High Court of Australia

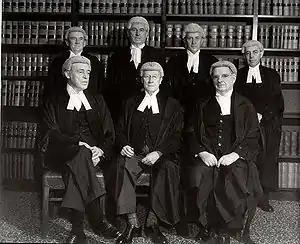
The bench in 1952, shortly before Chief Justice Latham's retirement. Back, left to right, Fullagar, Webb, Williams & Kitto. Front, left to right, Dixon, Latham & McTiernan

The court travelled to other cities across the country, where it would use facilities of the respective supreme courts. Deakin had envisaged that the court would sit in many different locations, so as to truly be a federal court. Shortly after the court's creation, Chief Justice Griffith established a schedule for sittings in state capitals: Hobart in February, Brisbane in June, Perth in September, and Adelaide in October. It has been said that Griffith established this schedule because those were the times of year he found the weather most pleasant in each city.